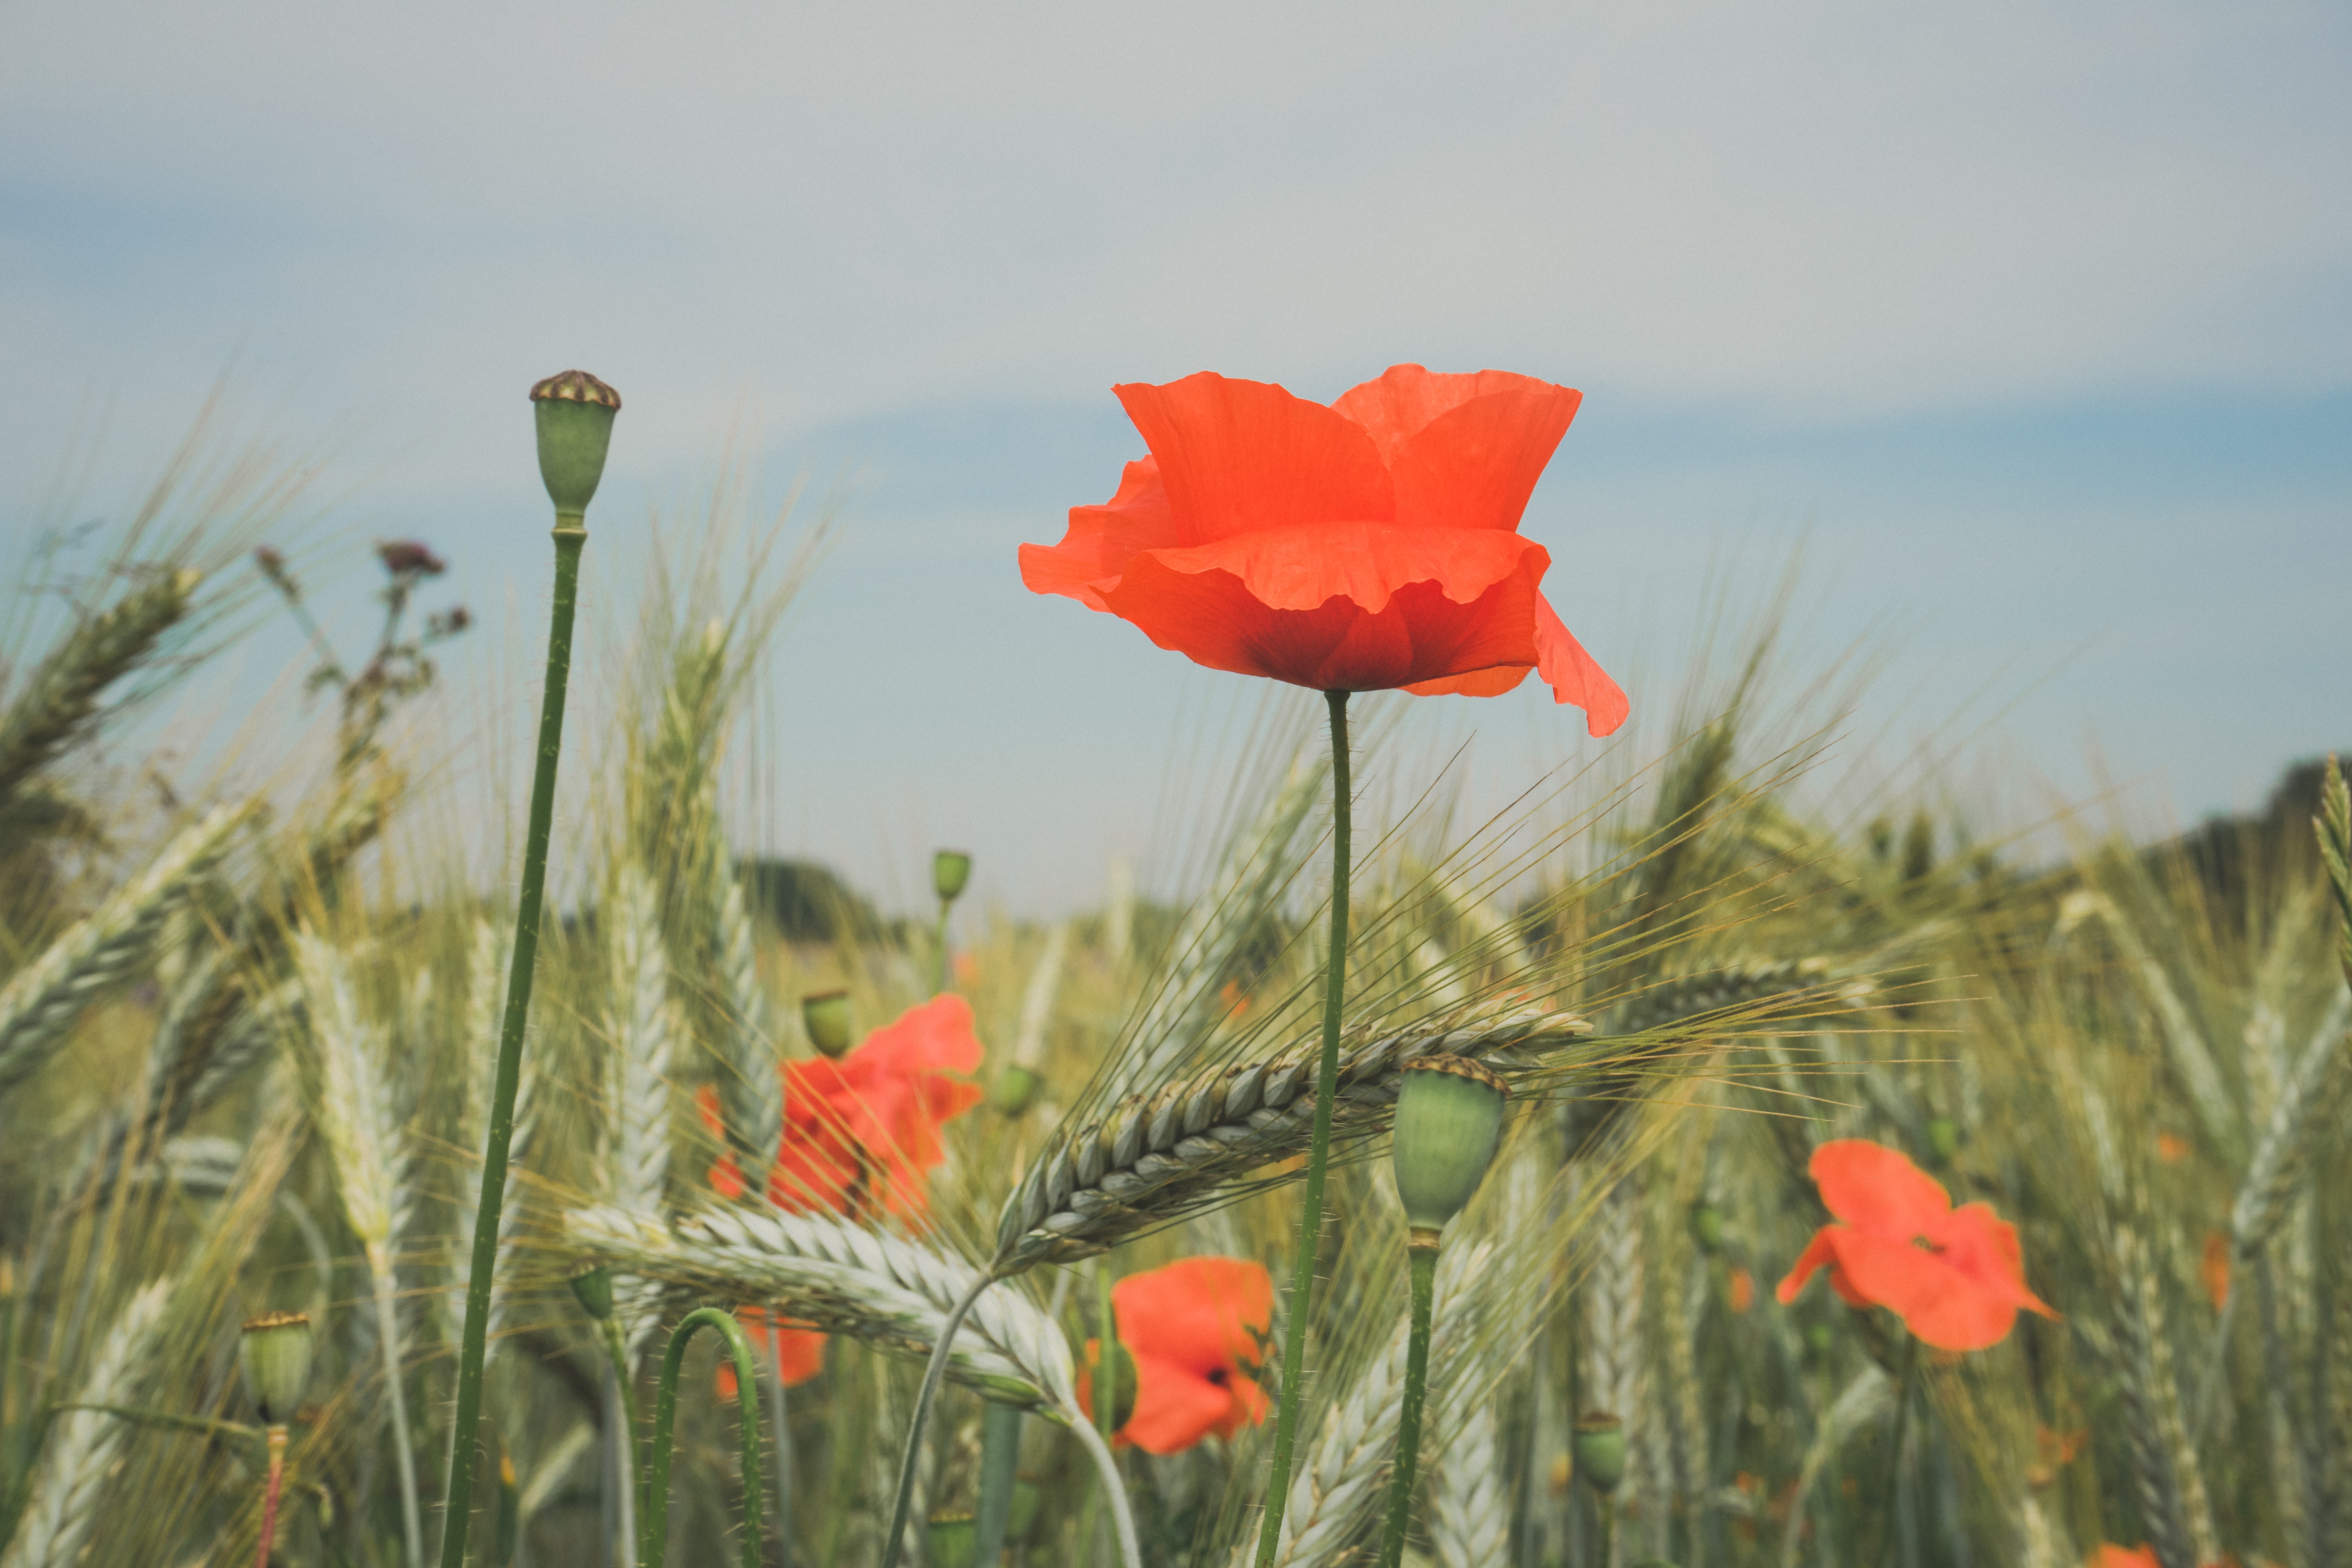
flower, sky, plant, cloud, natural landscape, petal, corn poppy, agriculture, grassland, plain, flowering plant, landscape, grass, meadow, prairie, herbaceous plant, field, annual plant, wildflower, steppe, plant stem, wind, crop, coquelicot, carmine, poppy family, poppy, lily family, Forb